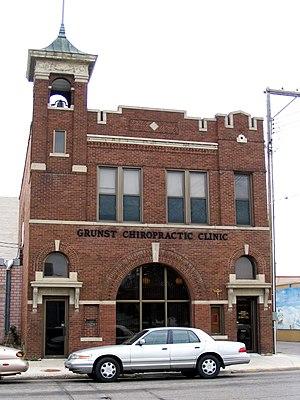
Le comté de Wadena est situé dans l’État du Minnesota, aux États-Unis. Il comptait 13 713 habitants en 2000. Son siège est Wadena.